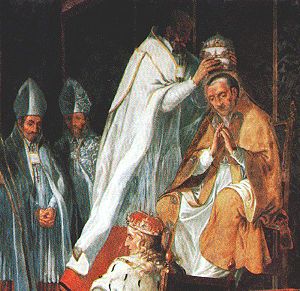
Pave Celestin 5. / Liv og virke / Fratræden fra pavestolen
Celestin 5. krones til pave.
Pave Celestin 5. var pave i knap et halvt år til sin abdikation 13. december 1294. Hans døbenavn var Pietro Angelerio. Han blev udnævnt til helgen 5. maj 1313 af pave Clemens 5. i Avignon efter pres fra kong Filip den Smukke af Frankrig i hans vendetta mod pave Bonifatius 8. Celestin blev erklæret hellig som bekender - ikke som martyr for Bonifatius' gerninger, som kong Filip havde ønsket. Celestins festdag blev fejret 19. maj fra 1668 til 1969.